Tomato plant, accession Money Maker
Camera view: bottom (45 deg); turntable rotation: 240 degrees
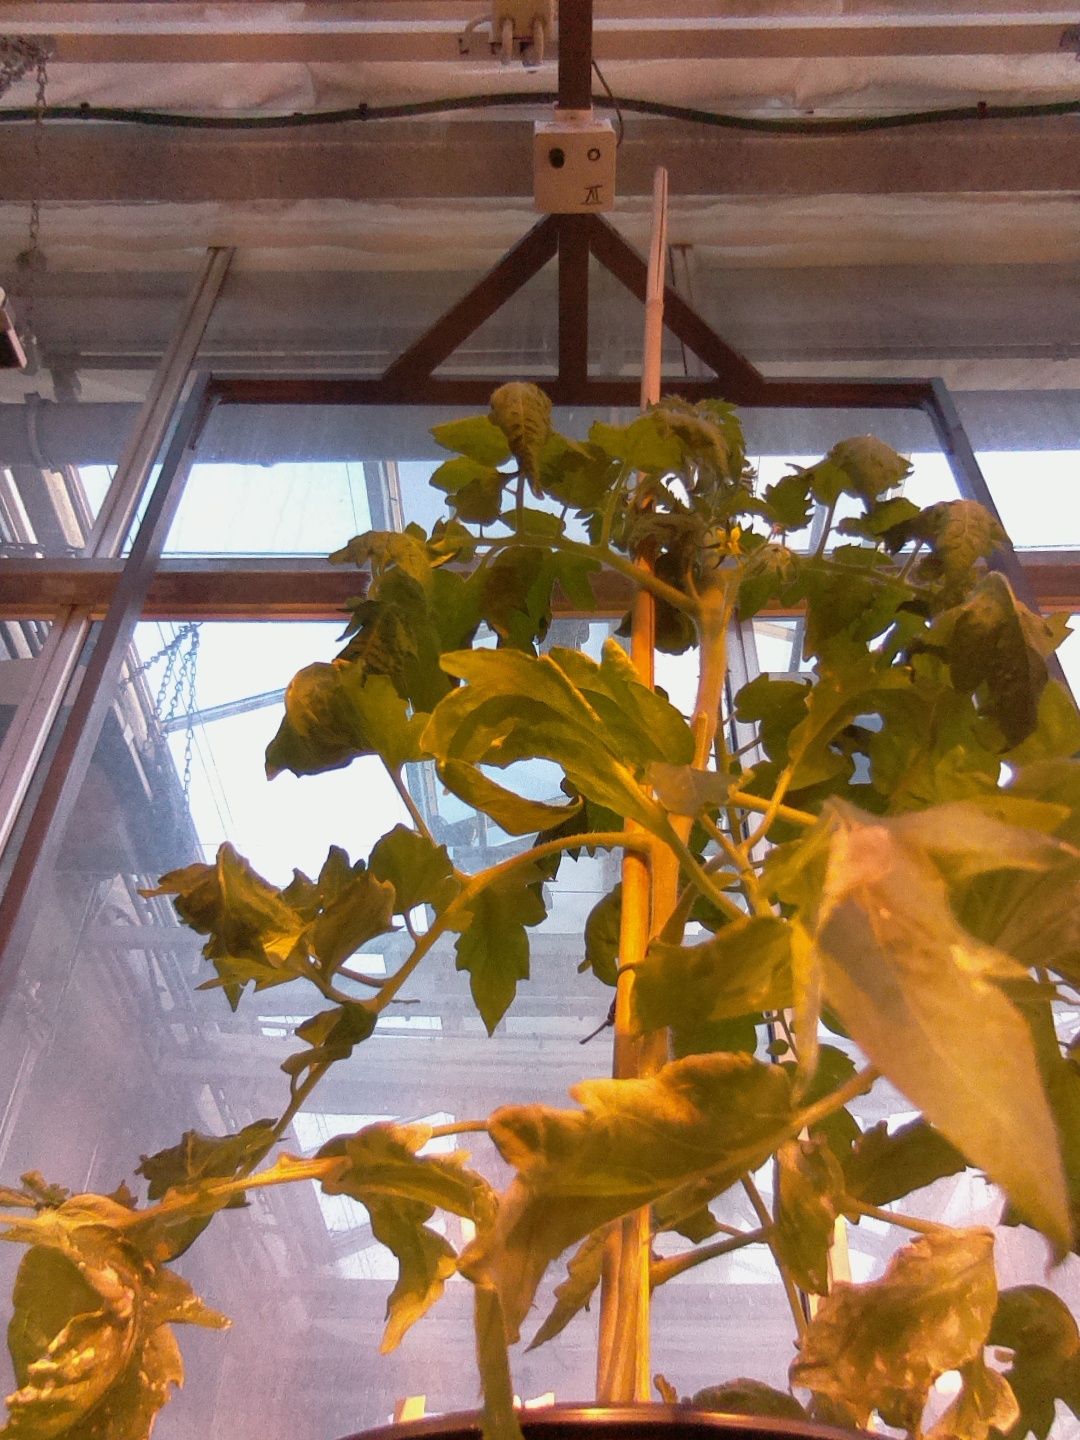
BBCH growth stage 64: 40%-50% of flowers open